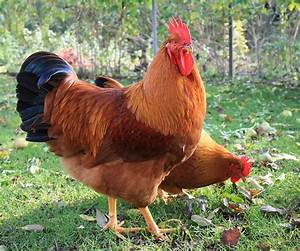
Label: gallina